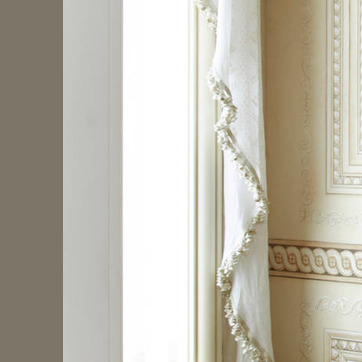
Material: glass